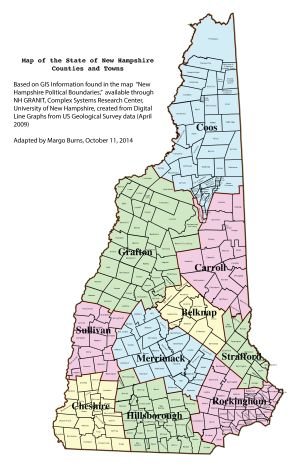
L'État américain du New Hampshire compte 234 municipalités, dont 221 towns et 13 cities.